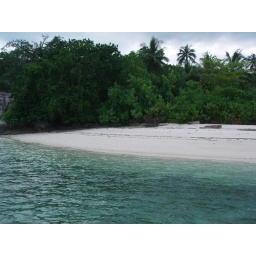
white sand beach and transparent waters in island off the coast of Belitung